Wiley Post

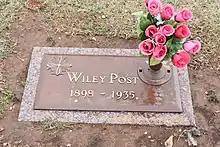
The gravestone of Post

In 1935, Post became interested in surveying a mail-and-passenger air route from the West Coast of the United States to Russia. Short on cash, he built a hybrid using parts salvaged from two different aircraft: the fuselage of an airworthy Lockheed Orion and the wings of a wrecked experimental Lockheed Explorer. The Explorer wing was six feet longer in span than the Orion's original wing, an advantage that extended the range of the hybrid aircraft.